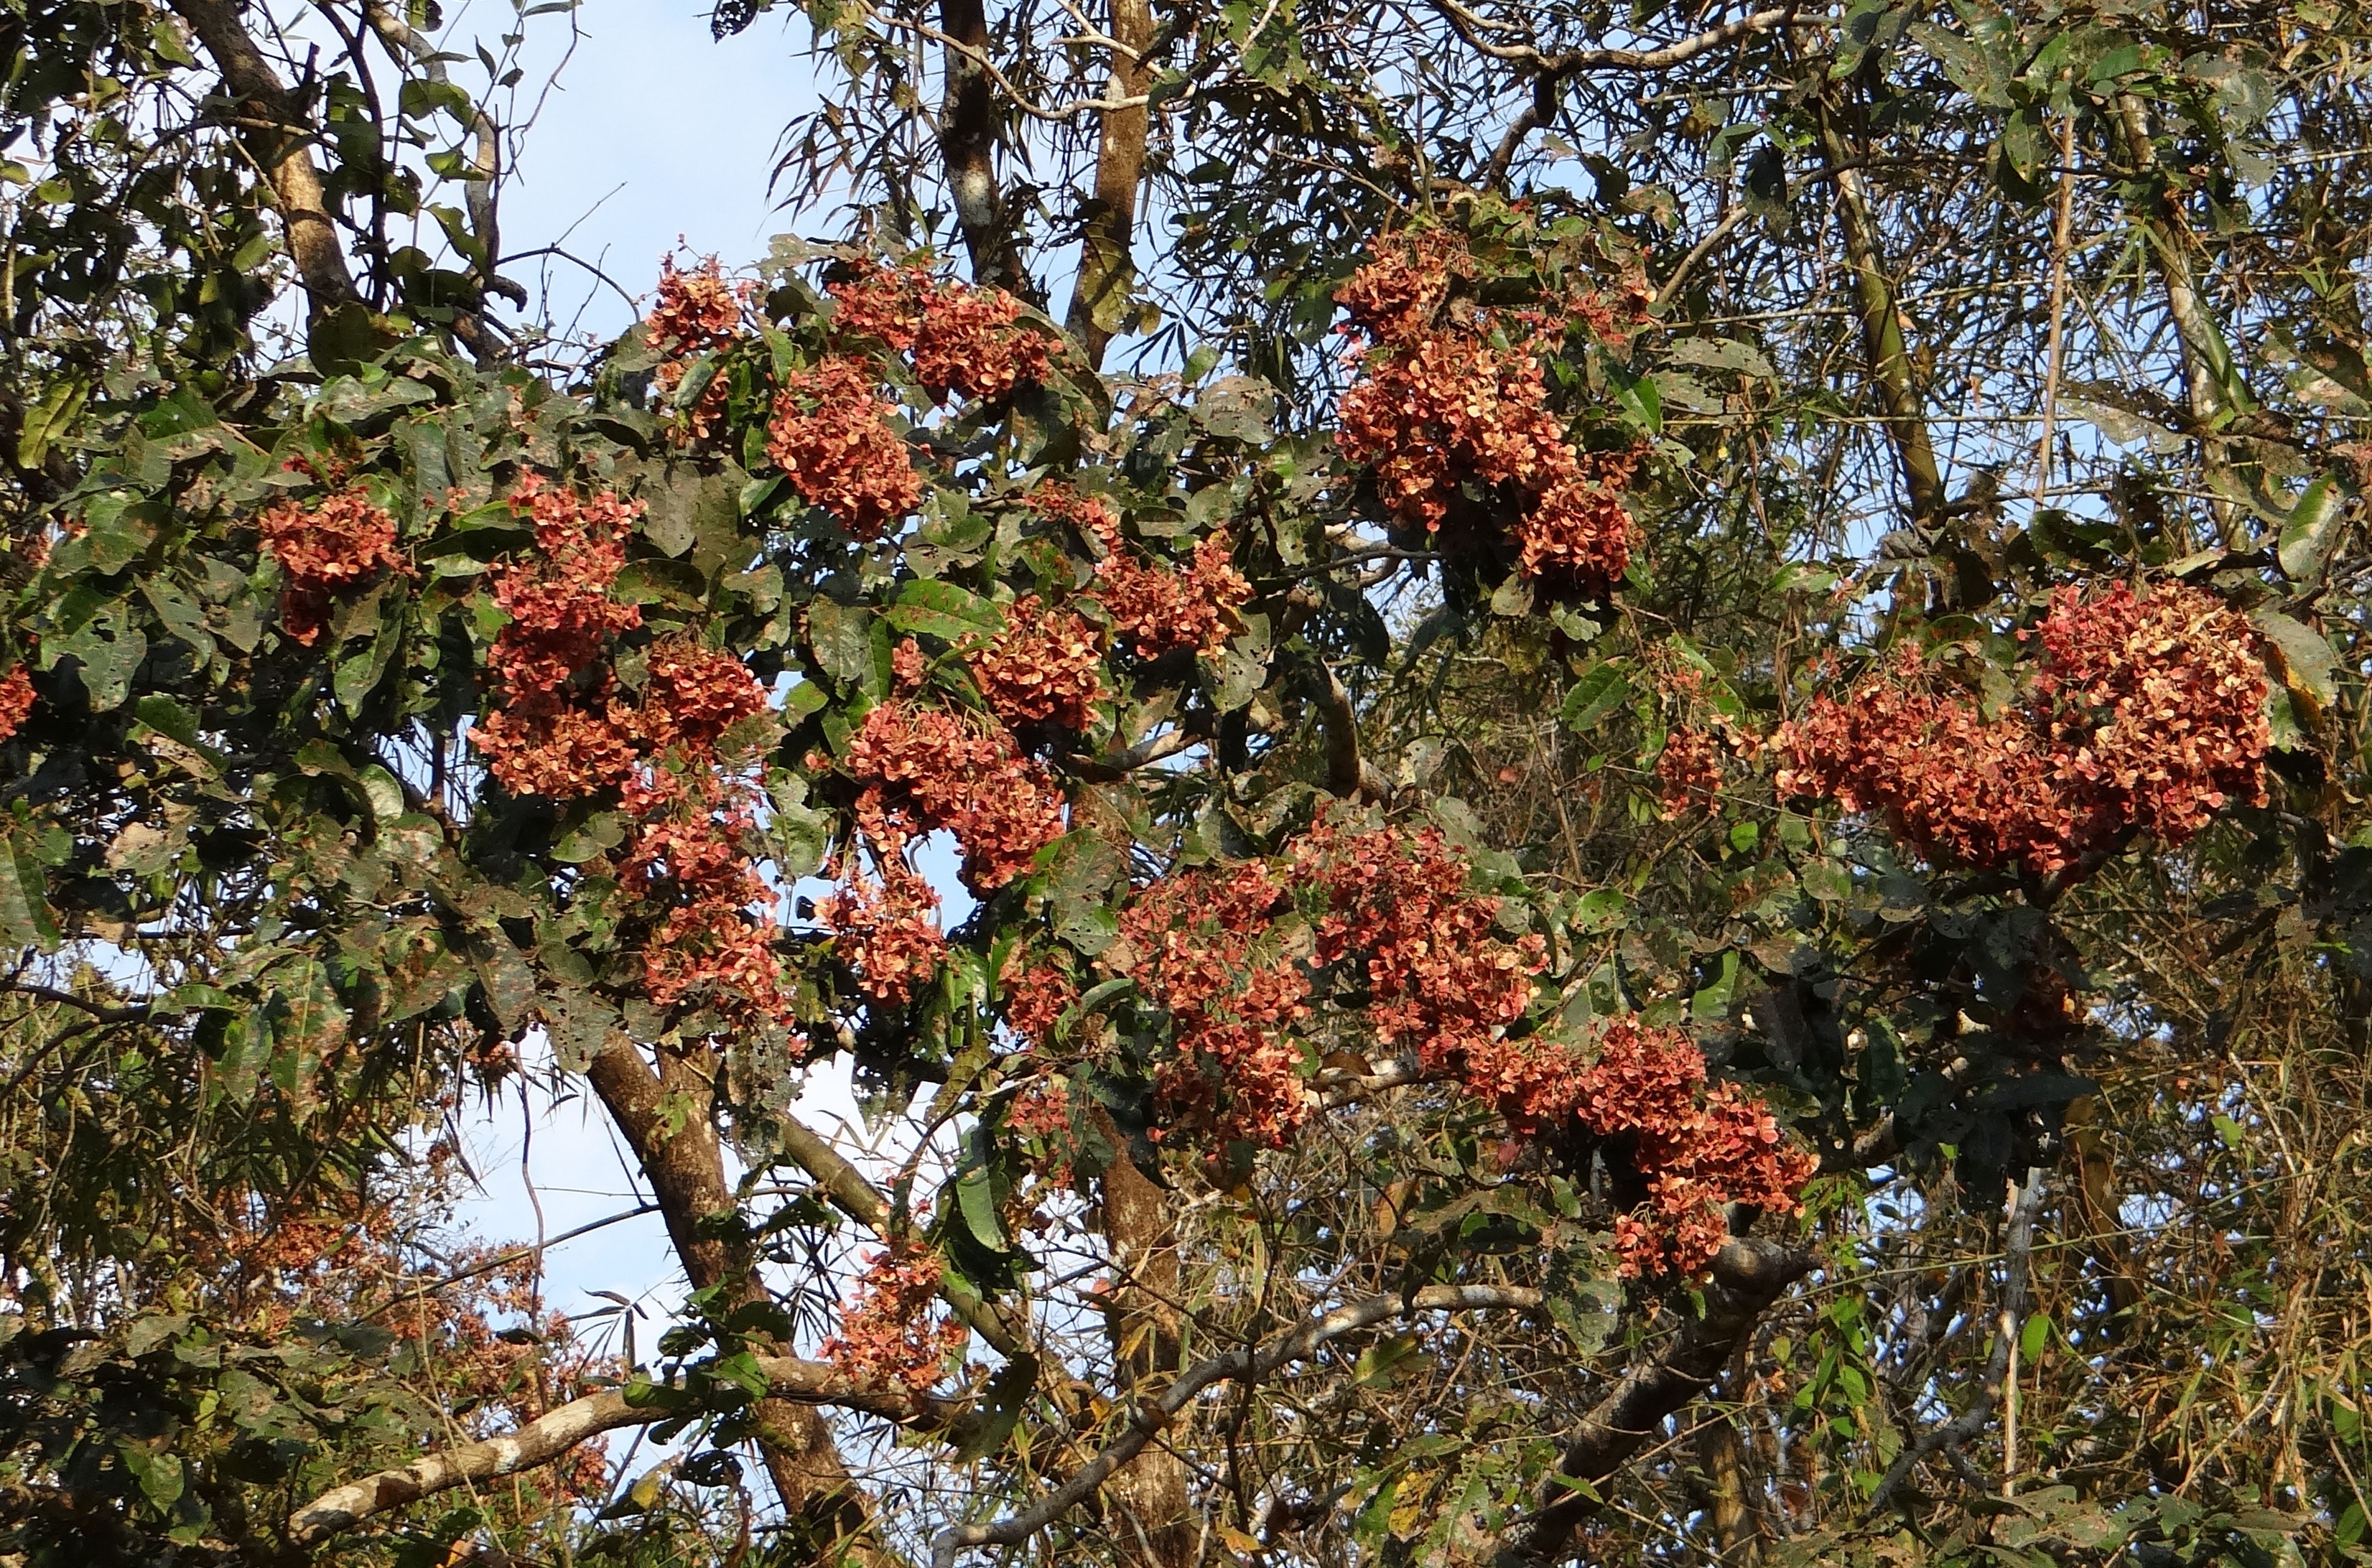
tree, branch, plant, fruit, leaf, flower, produce, autumn, botany, garden, flora, season, shrub, deciduous, india, rowan, flowering plant, western ghats, woody plant, land plant, asvakarnah, terminalia paniculata, flowering murdah, kinjal